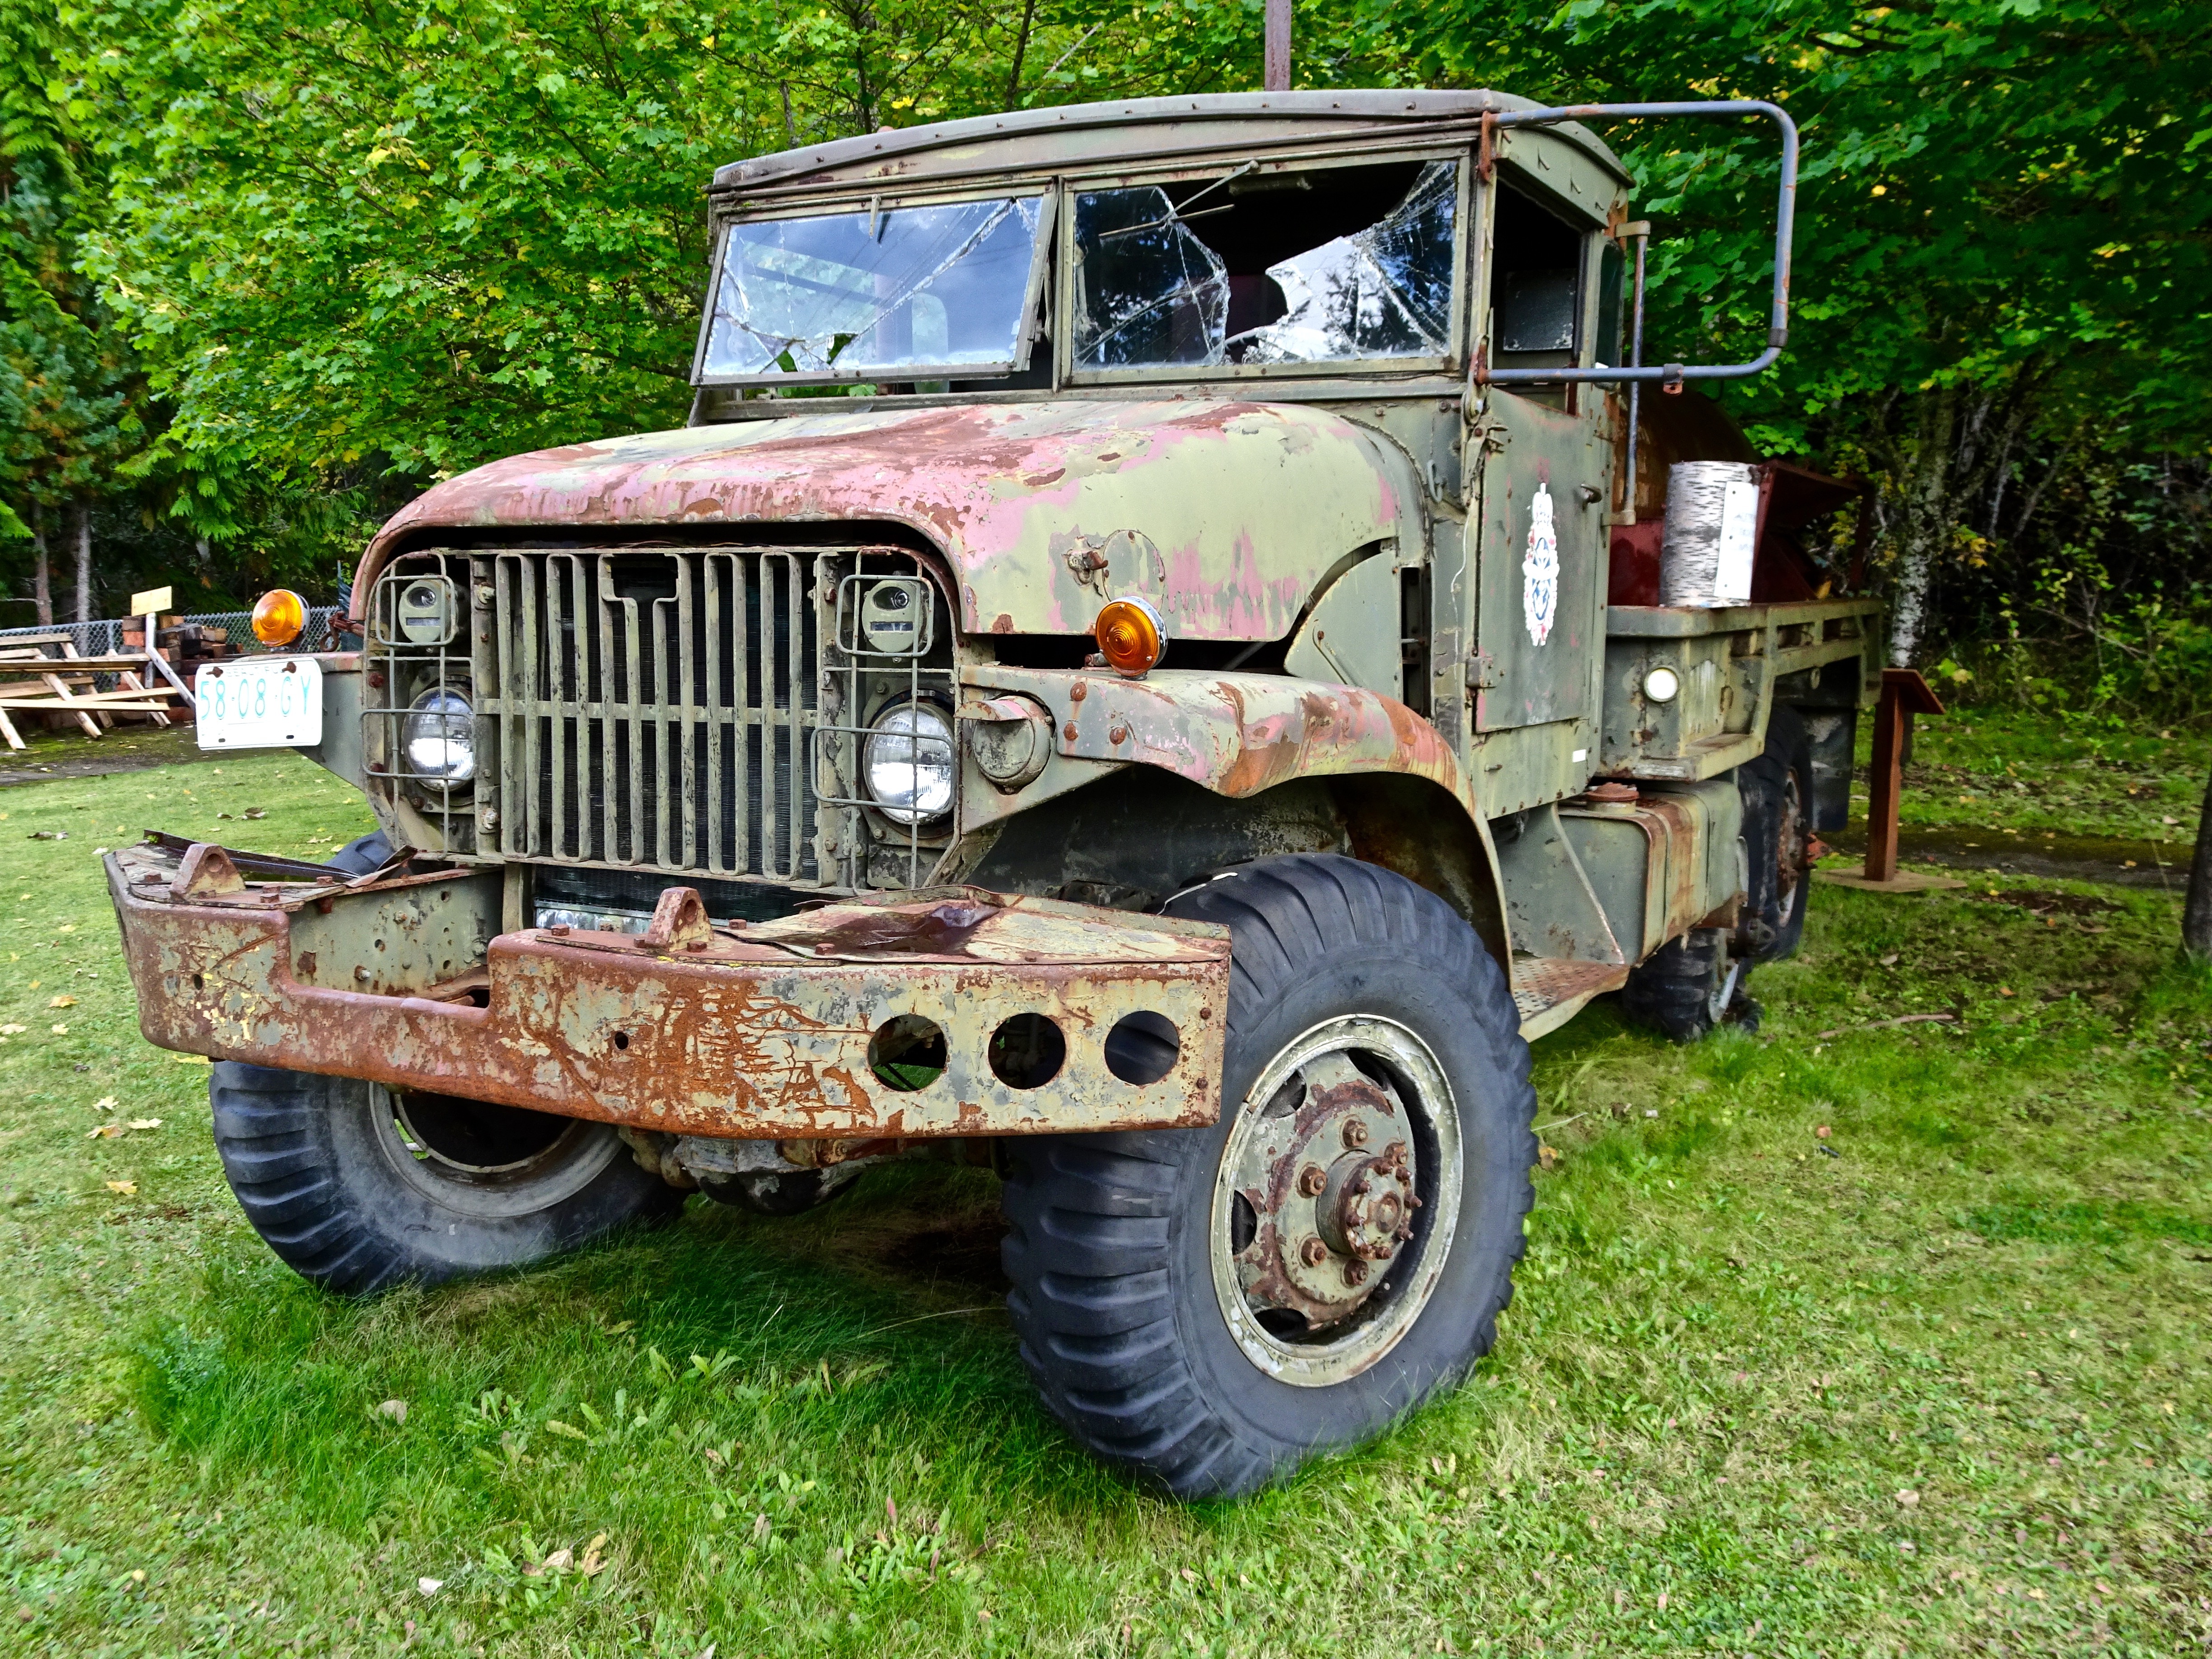
road, car, transport, truck, vehicle, machine, motor vehicle, lorry, icon, trucking, haulage, pickup truck, land vehicle, military vehicle, ural 375d